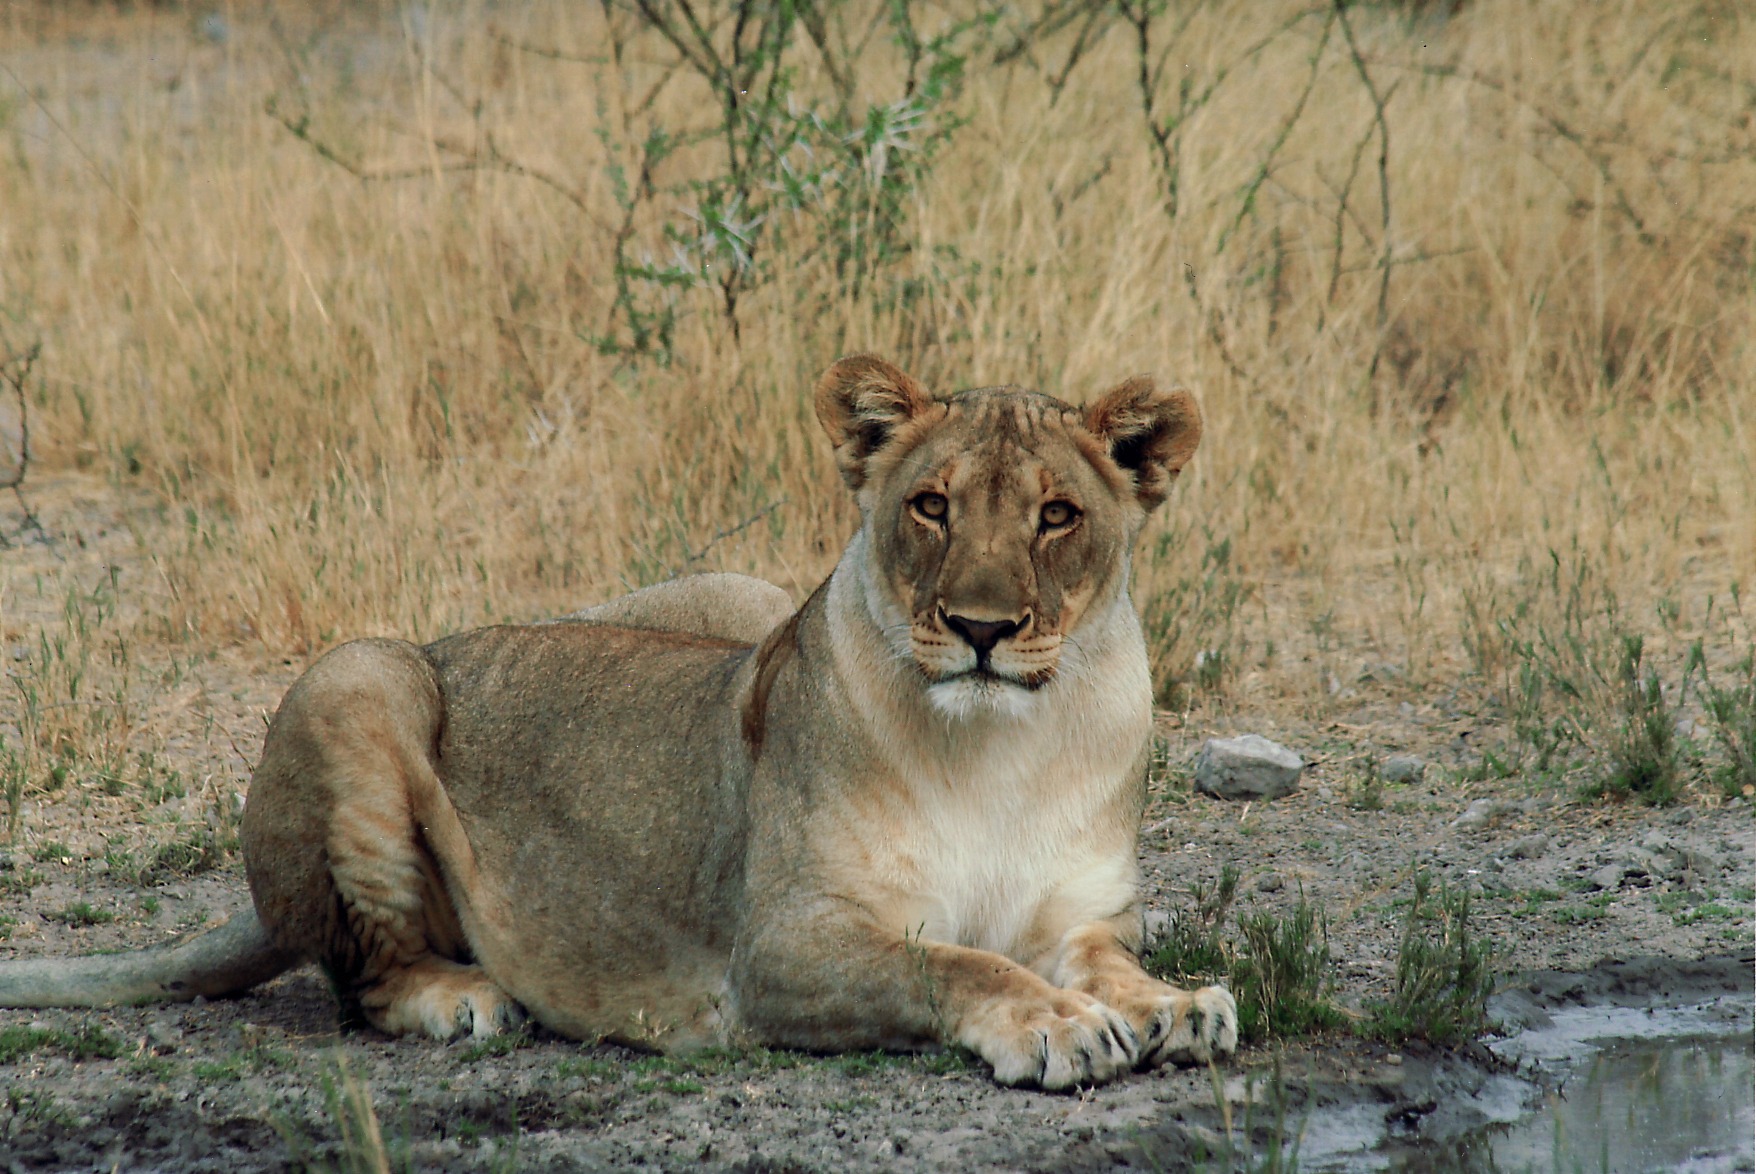
nature, female, wildlife, wild, zoo, cat, africa, mammal, fauna, savanna, lion, vertebrate, safari, dangerous, namibia, big cats, cat like mammal, masai lion